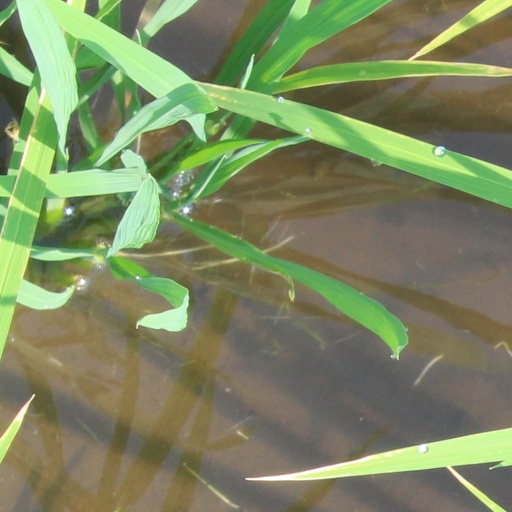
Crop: rice